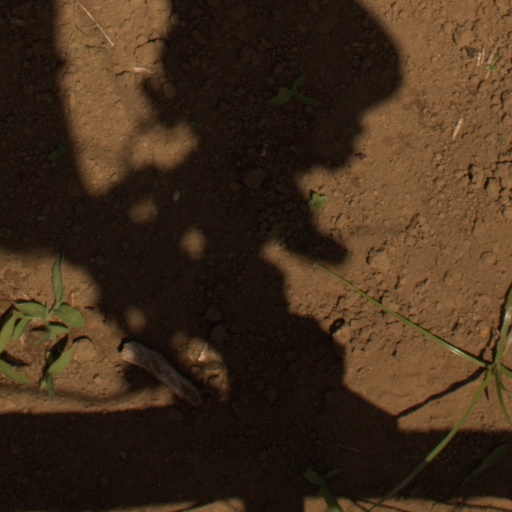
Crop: Jerusalem artichoke